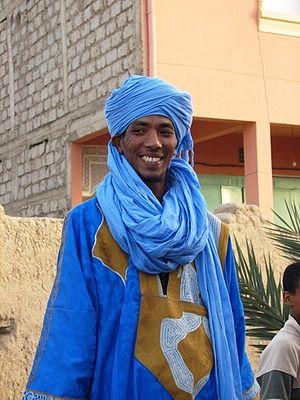
Le Tafilalet ou Tafilalt est une région historique située au sud-est du Maroc qui comporte un ensemble d'oasis, dans les basses vallées des oueds Ziz et Ghéris, et dont les villes principales sont Arfoud et Rissani. Cette région, longtemps porte principale du Sahara et lieu d'échange entre le Nord et l'extrême Sud, entre le Maghreb et le Soudan, fut un centre commercial important du commerce transsaharien pendant de nombreux siècles.